Hippolyta

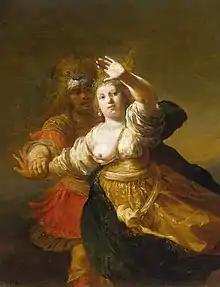
"Heracles Obtaining the Belt of Hyppolita" by Nikolaus Knüpfer

In the myth of Heracles, Hippolyta's belt ("zōstḗr Hippolytēs") was the object of his ninth labour. He was sent to retrieve it for Admete, the daughter of King Eurystheus. Most versions of the myth indicate that Hippolyta was so impressed with Heracles that she gave him the belt without argument (In some versions she engaged in sexual intercourse with Heracles), perhaps while visiting him on his ship. Then, according to Apollodorus, the goddess Hera, making herself appear as one of the Amazons, spread a rumour among them that Heracles and his crew were abducting their queen, so the Amazons attacked the ship. Among Hippolyta's warriors was Aella, who was the first to charge at Heracles during the battle. Despite her courage, she fell to Heracles, who, clad in the invulnerable skin of the Nemean lion, defeated her and the other Amazons. Ultimately, he overpowered Hippolyta, stripped her of the belt, and sailed away, thus fulfilling his labor.